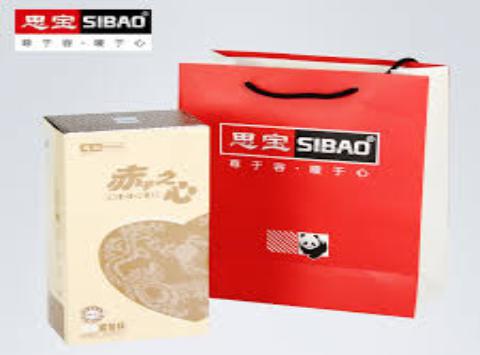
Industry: Necessities